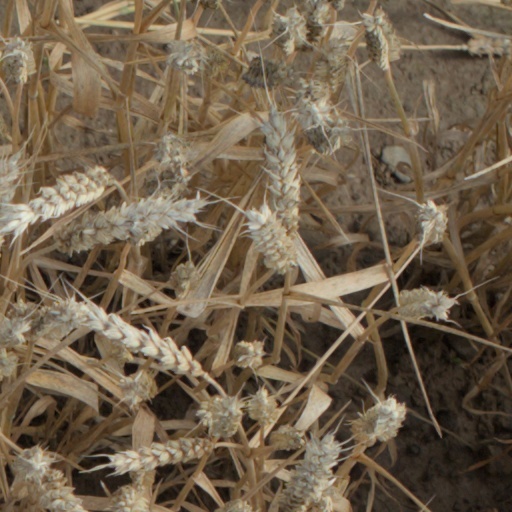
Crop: wheat